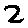
Label: 2